Sonsorol

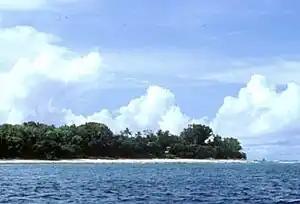
Pulo Anna Shoreline

The Ministry of Education operates two public schools in the state: